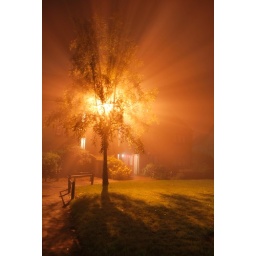
a tree near my house in costessey